Wouldn't It Be Nice

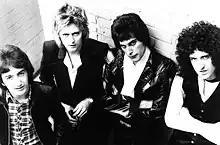
"Wouldn't It Be Nice" anticipated the progressive pop of bands like Queen

"Wouldn't It Be Nice" was pivotal in the formation of the progressive pop genre. Writing for "Cleveland", Troy L. Smith said that it was one of the "Pet Sounds" tracks that solidified the band as the genre's forefathers, characterizing the song as "a Wall of Sound style single that contains some of the best harmonizing in the history of music." He called it "the first taste of progressive pop that would be picked up by the Beatles and the likes of Supertramp, Queen and others moving forward." The Beatles' Paul McCartney praised the melody while noting his fascination at the time with the song's arrangement.